Sambad

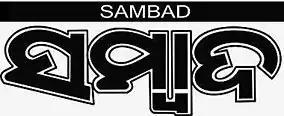

Sambad is an Indian newspaper of Odia language which is published daily from Bhubaneswar, Odisha. It is one of the largest circulated Odia newspapers in Odisha. It is published from the capital city of Bhubaneswar, as well as from Cuttack, Brahmapur, Rourkela, Sambalpur, Baleswar, Jajpur, Jeypore, and Angul.